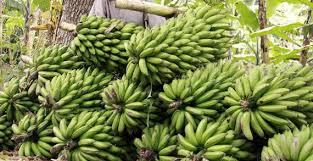
Hizi ni miti za ndizi ambaye zimelonga ambaye zimekatwa  na zimepangwa  kwa imeekwa kwa juu ambaye zinatakwa kusafirishwe ambaye inapelekwa sokoni kama ijaivaa bado